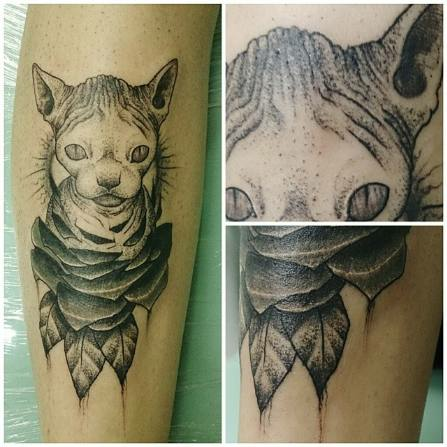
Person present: No